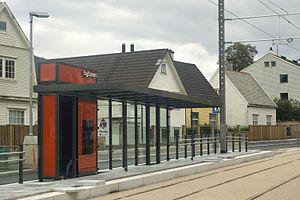
Le Métro léger de Bergen est un système de métro léger desservant Bergen, en Norvège.